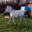
Label: horse